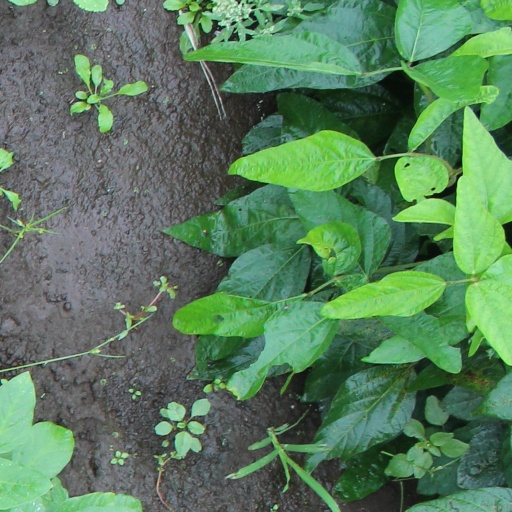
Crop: soybean